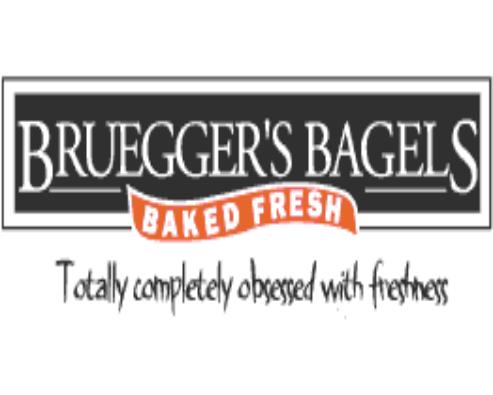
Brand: Bruegger's
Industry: Food